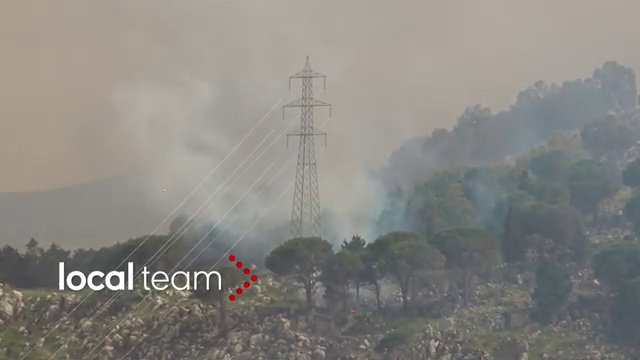
Fire: no
Smoke: yes